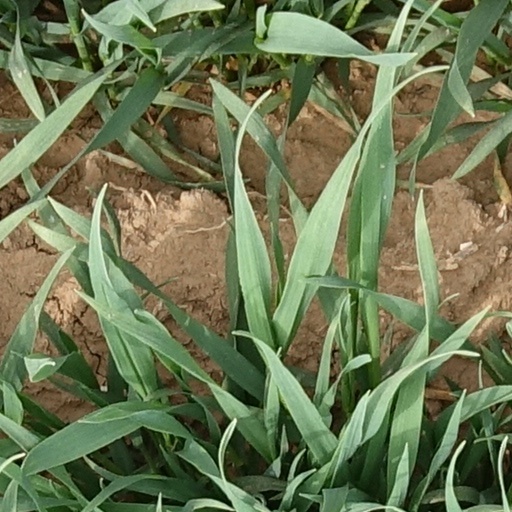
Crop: wheat